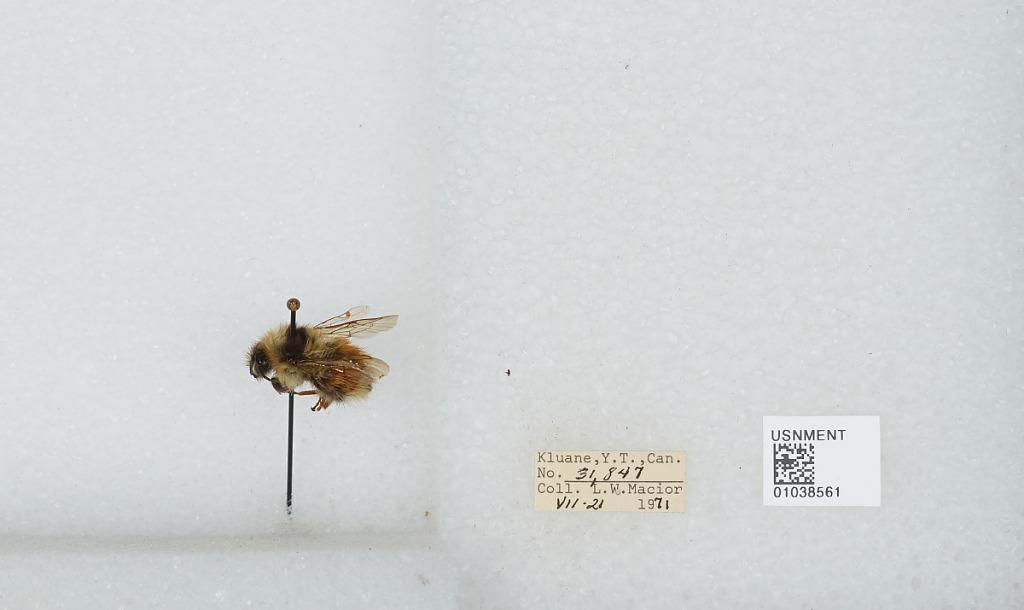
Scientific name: Bombus (Pyrobombus) sylvicola Kirby
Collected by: L. Macior
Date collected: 1971-7-21
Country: Canada
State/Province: Yukon Territory
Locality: Kluane
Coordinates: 60.75, -139.5